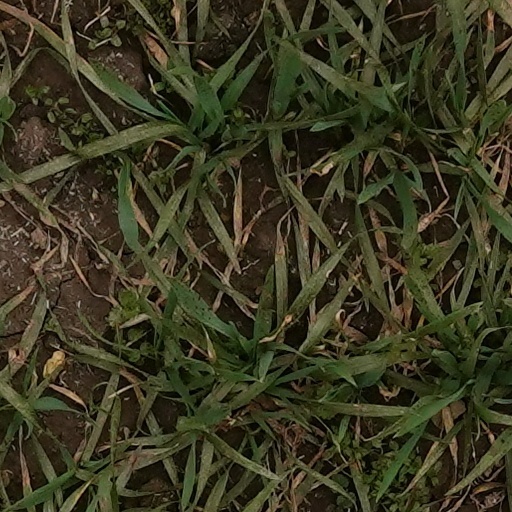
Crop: wheat